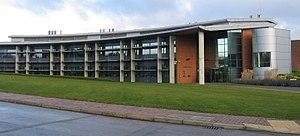
Le centre de recherche de Rothamsted, fondé en 1843, est un des plus anciens centres de recherche agricole du monde. Il est situé à Harpenden dans le comté du Hertfordshire.